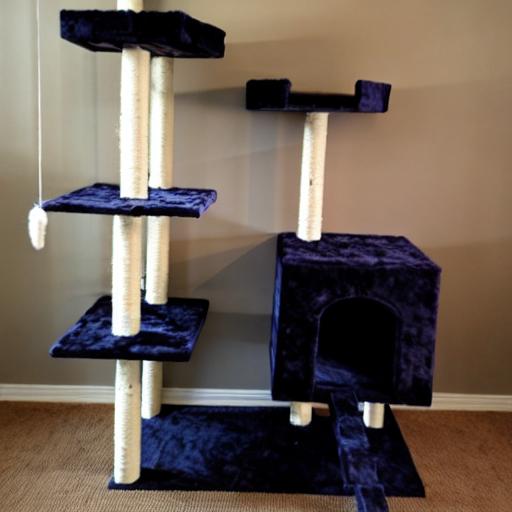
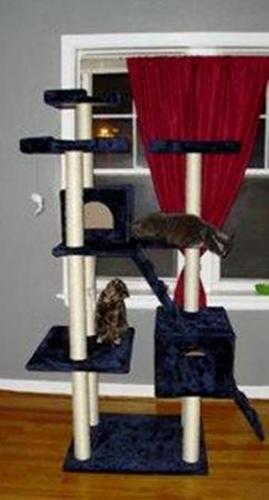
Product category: items_cat tree
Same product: no